George Schoener

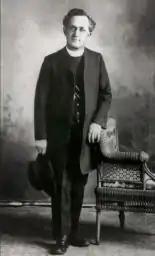

George Schoener, or Georg Schöner (March 21, 1864 – October 2, 1941) was a German-born Roman Catholic priest who became known in the United States as the "Padre of the Roses" for his experiments in rose breeding, especially in the use of wild species. Only two of his creations survive today, however: 'Arrilaga' and 'Schoener's Nutkana'.